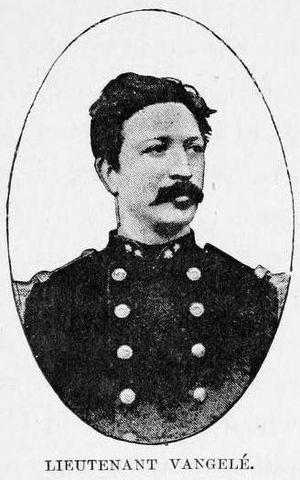
Liste des administrateurs puis des vice-gouverneurs généraux de l'État indépendant du Congo et des gouverneurs généraux du Congo belge.
Alphonse Van Gele ou Vangele, Van Gelé, Van Gèle est un explorateur et Colonel belge qui a participé à l'exploration du Congo, à l'époque État Indépendant du Congo, possession personnelle du roi Léopold II, à la fin du XIXᵉ siècle. Il fut aussi officier d'ordonnance de ce dernier.